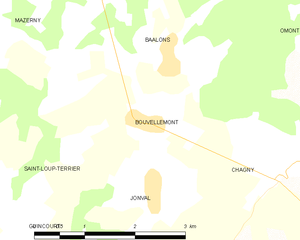
Carte des communes françaises: Bouvellemont